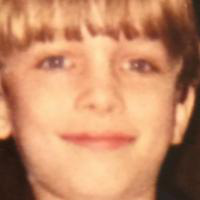
Age group: age 01-10